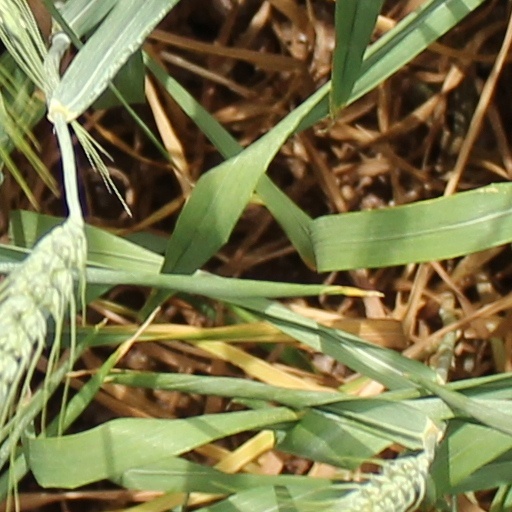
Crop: wheat